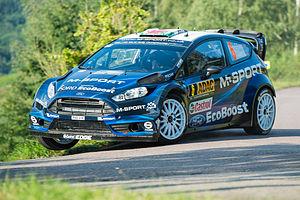
Elfyn Evans, né le 28 décembre 1988 à Cardiff, est un pilote de rallye gallois. Il est le fils de l'ancien pilote de rallye Gwyndaf Evans.